Mercedes Martinez

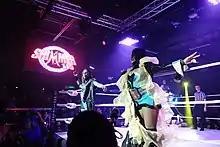
Martinez and Cheerleader Melissa as Shimmer Tag Champions

On November 6, 2005, Mercedes wrestled in the inaugural event of the new exclusive women wrestling promotion, Shimmer Women Athletes run by Dave Prazak, who discovered her while watching a Kiryoku Pro DVD. Martinez wrestled Sara Del Rey in a 20-minute time limit draw, and both were given a standing ovation after their match. Martinez continued to wrestle for Shimmer and various independent promotions across America through 2006.